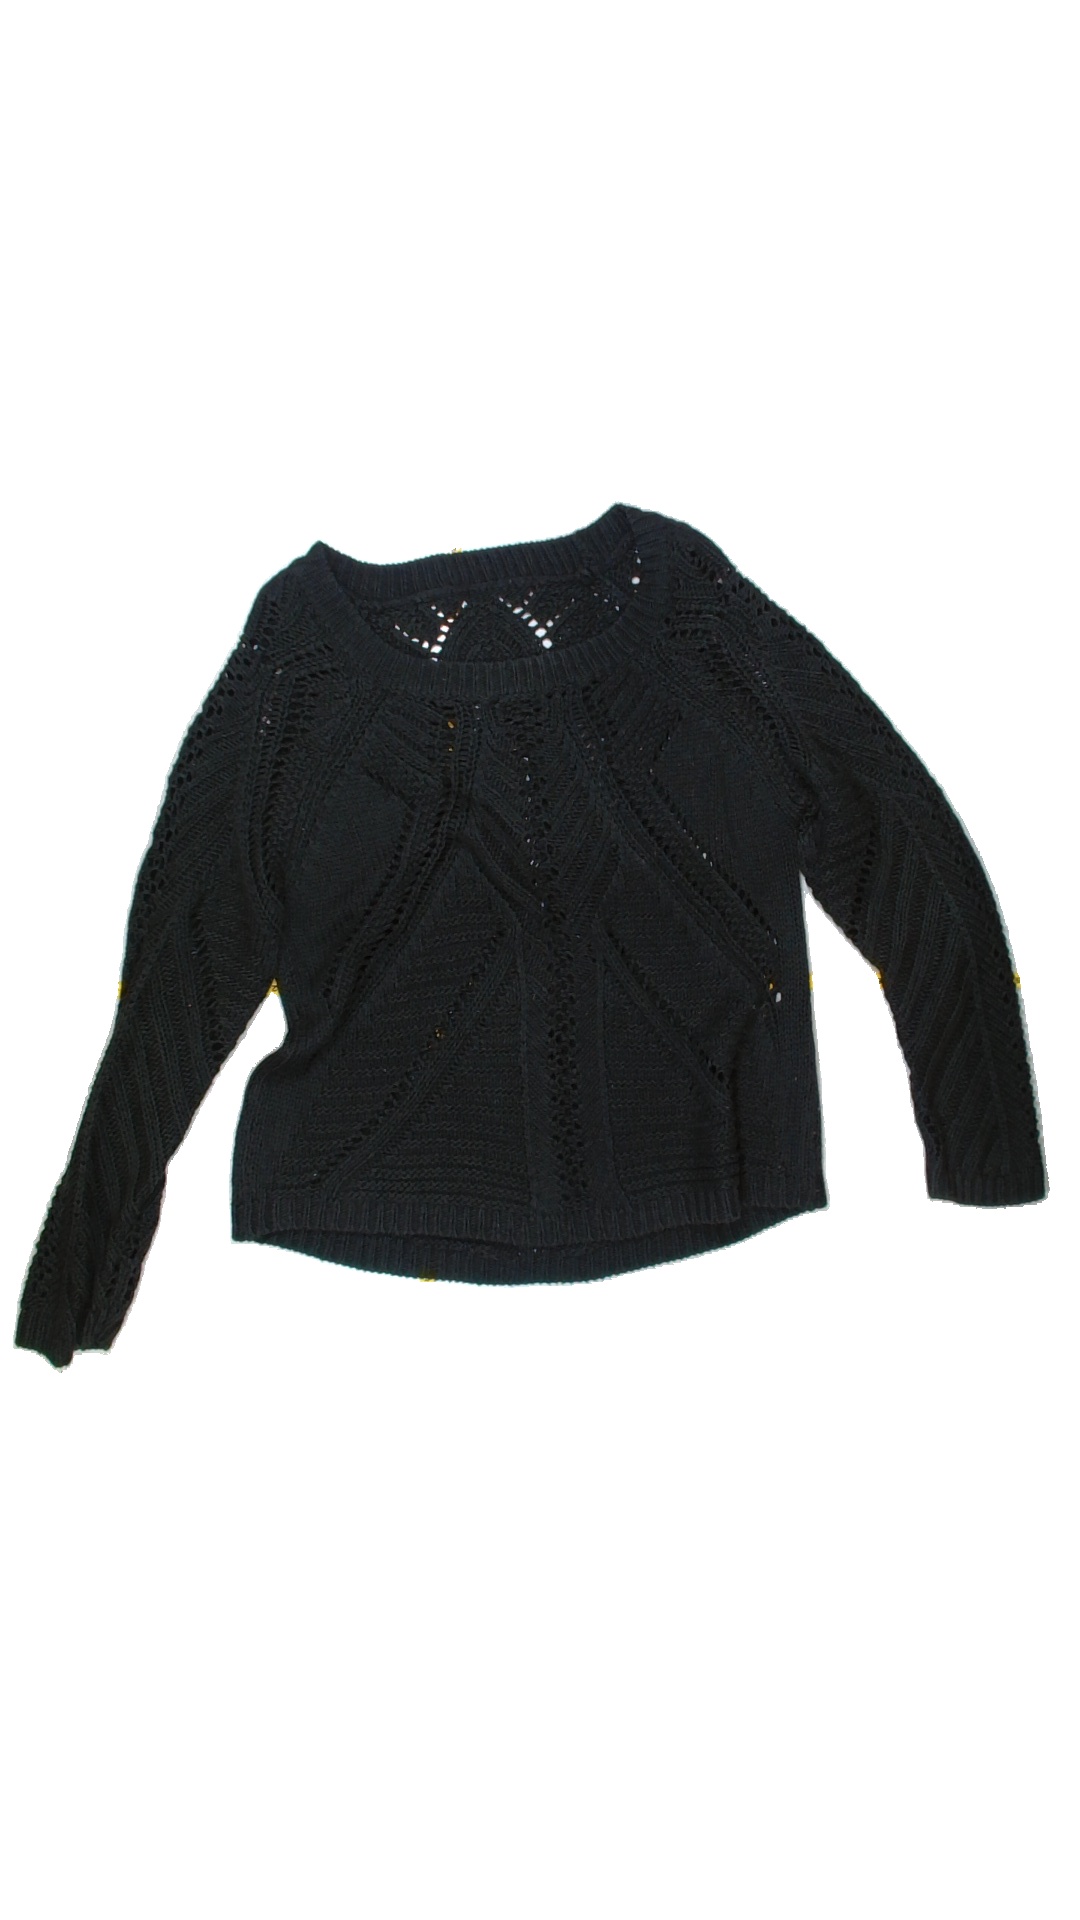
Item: Sweater (Ladies)
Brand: Not Applicable
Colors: Black
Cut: Regular
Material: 100% Acry
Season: All
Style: No trend
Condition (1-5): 3
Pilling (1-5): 3
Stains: No
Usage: Export
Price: <50